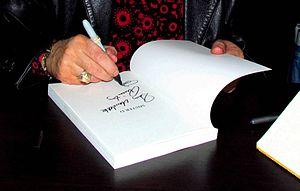
Dick Rivers signant son dernier ouvrage MISTER D, en mars 2012.
Hervé Forneri, dit Dick Rivers, est un chanteur de rock français né le 24 avril 1946 à Nice dans les Alpes-Maritimes et mort le 24 avril 2019 à Neuilly-sur-Seine.